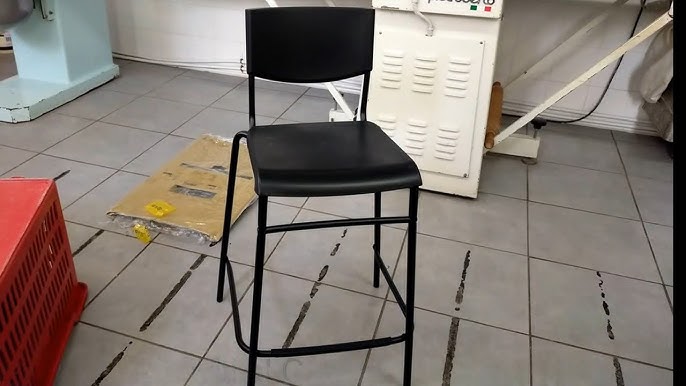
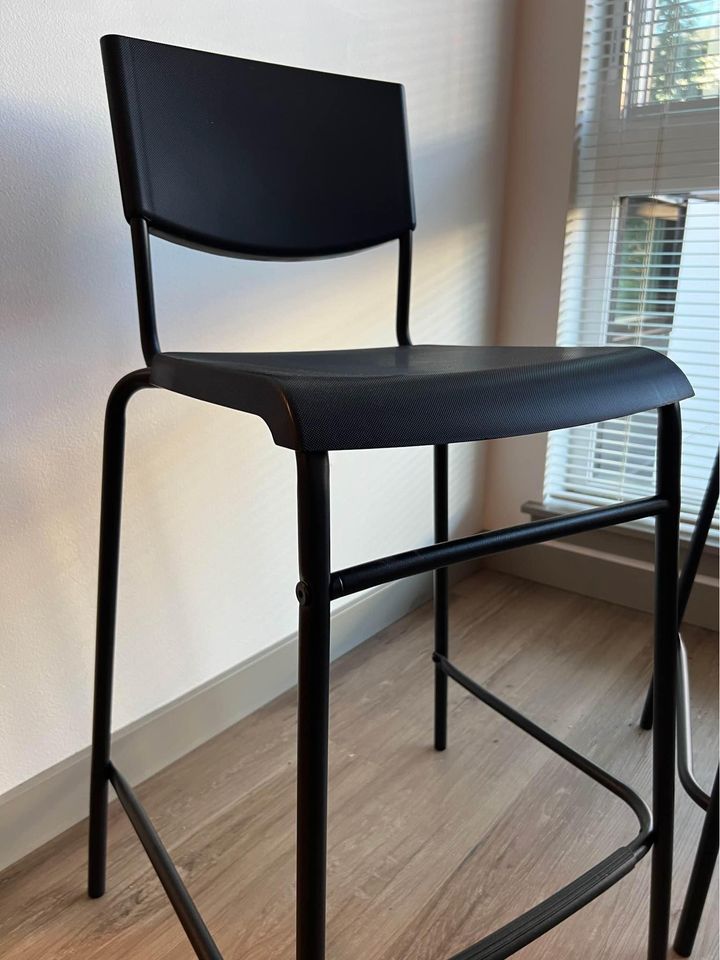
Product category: stool
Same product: yes